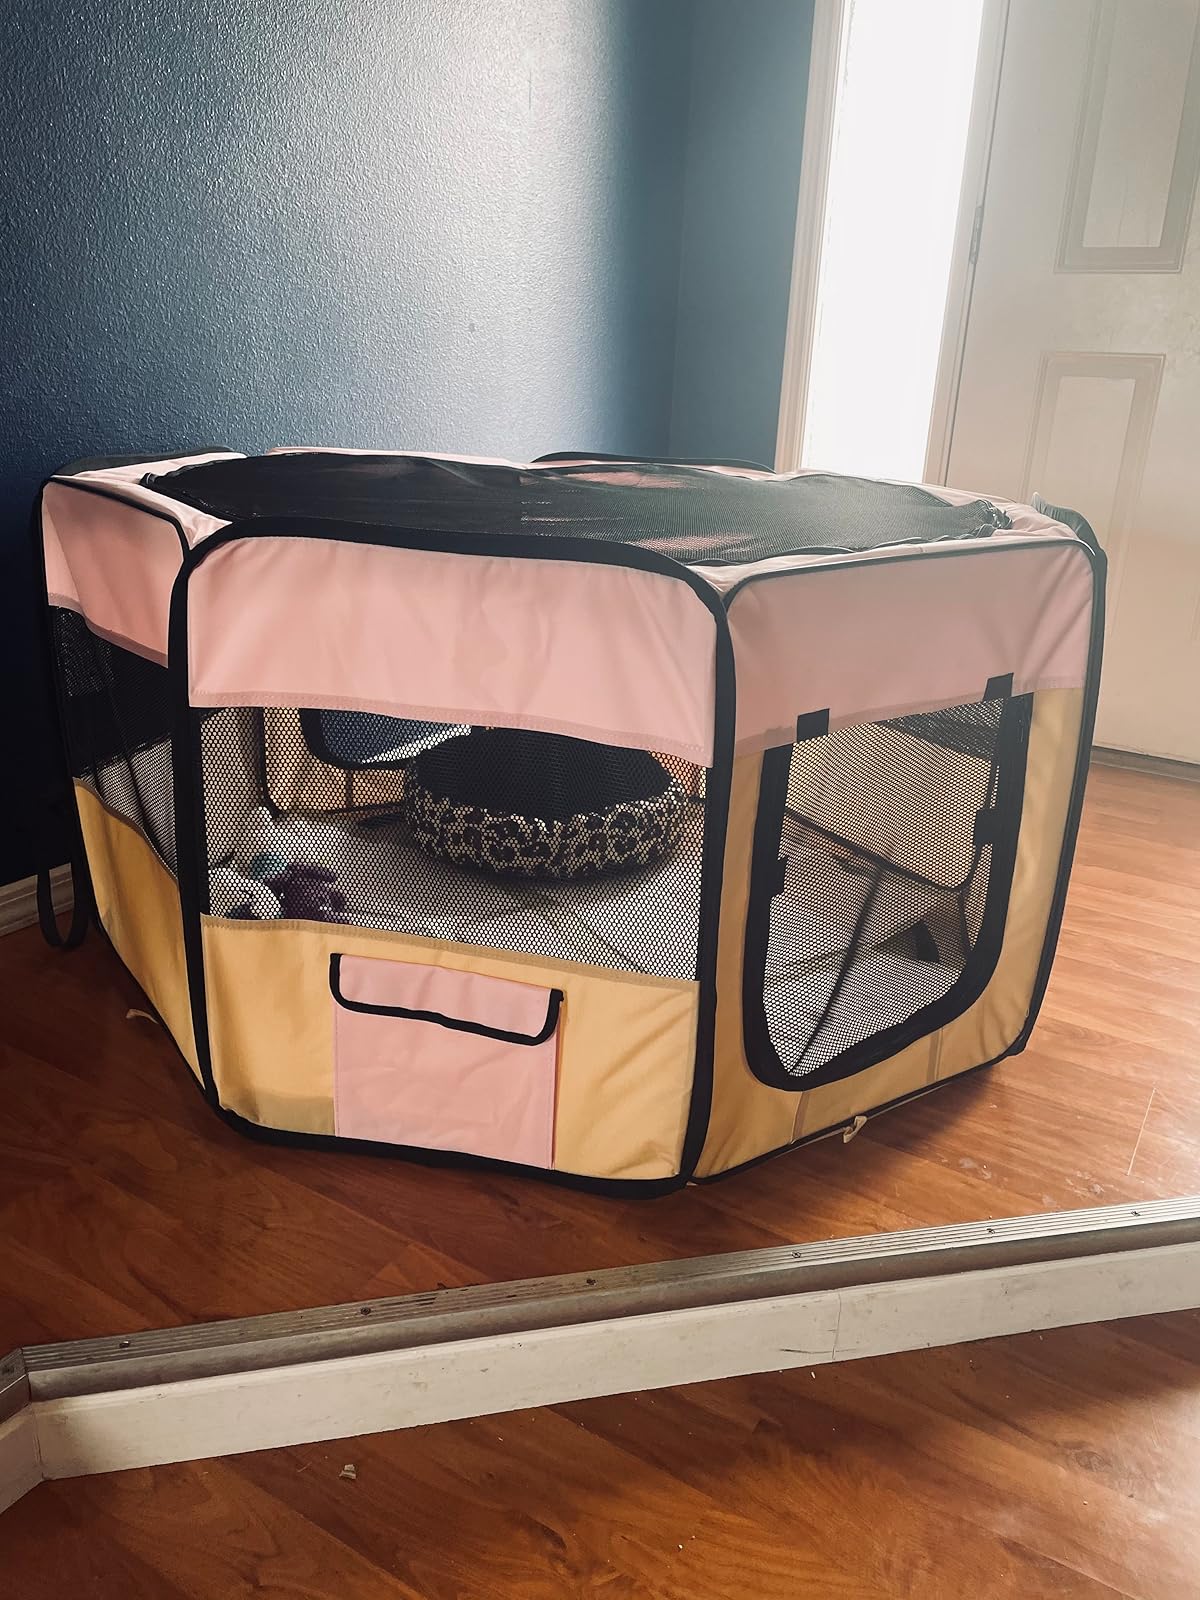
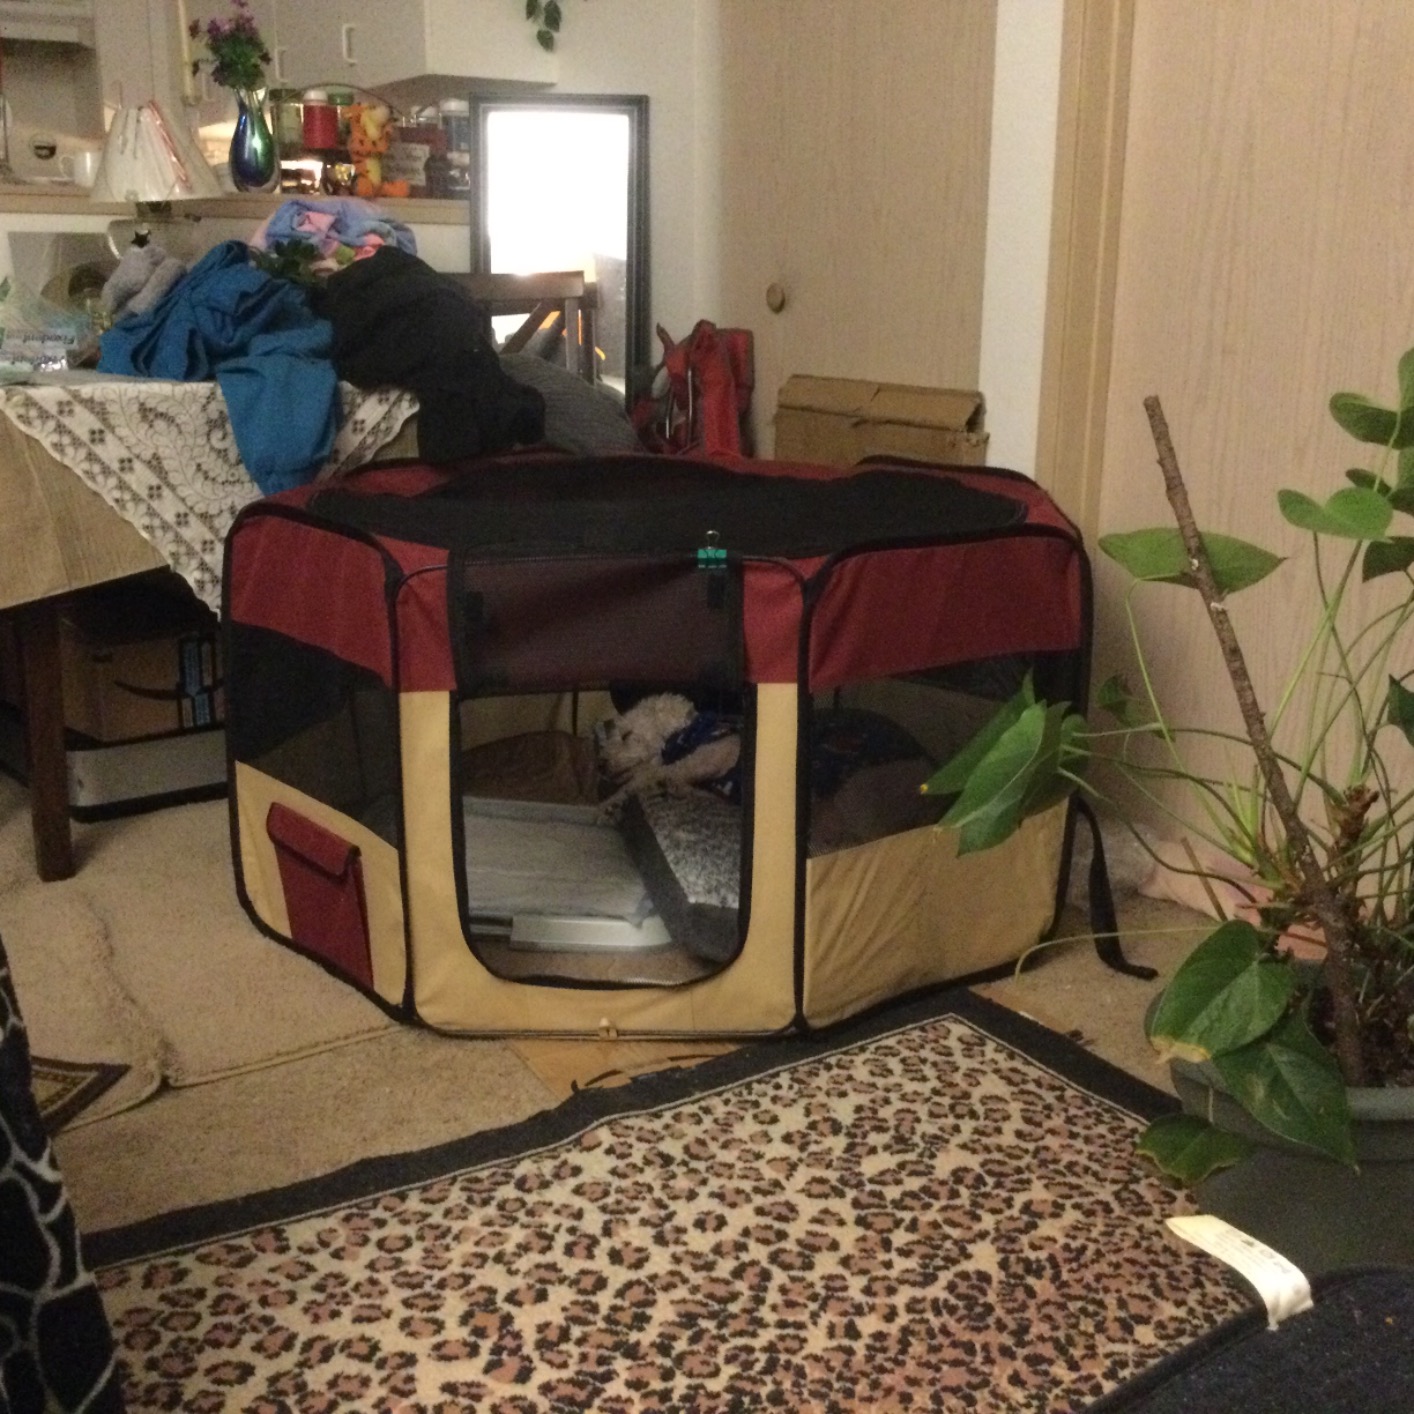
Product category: items_kennel
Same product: no